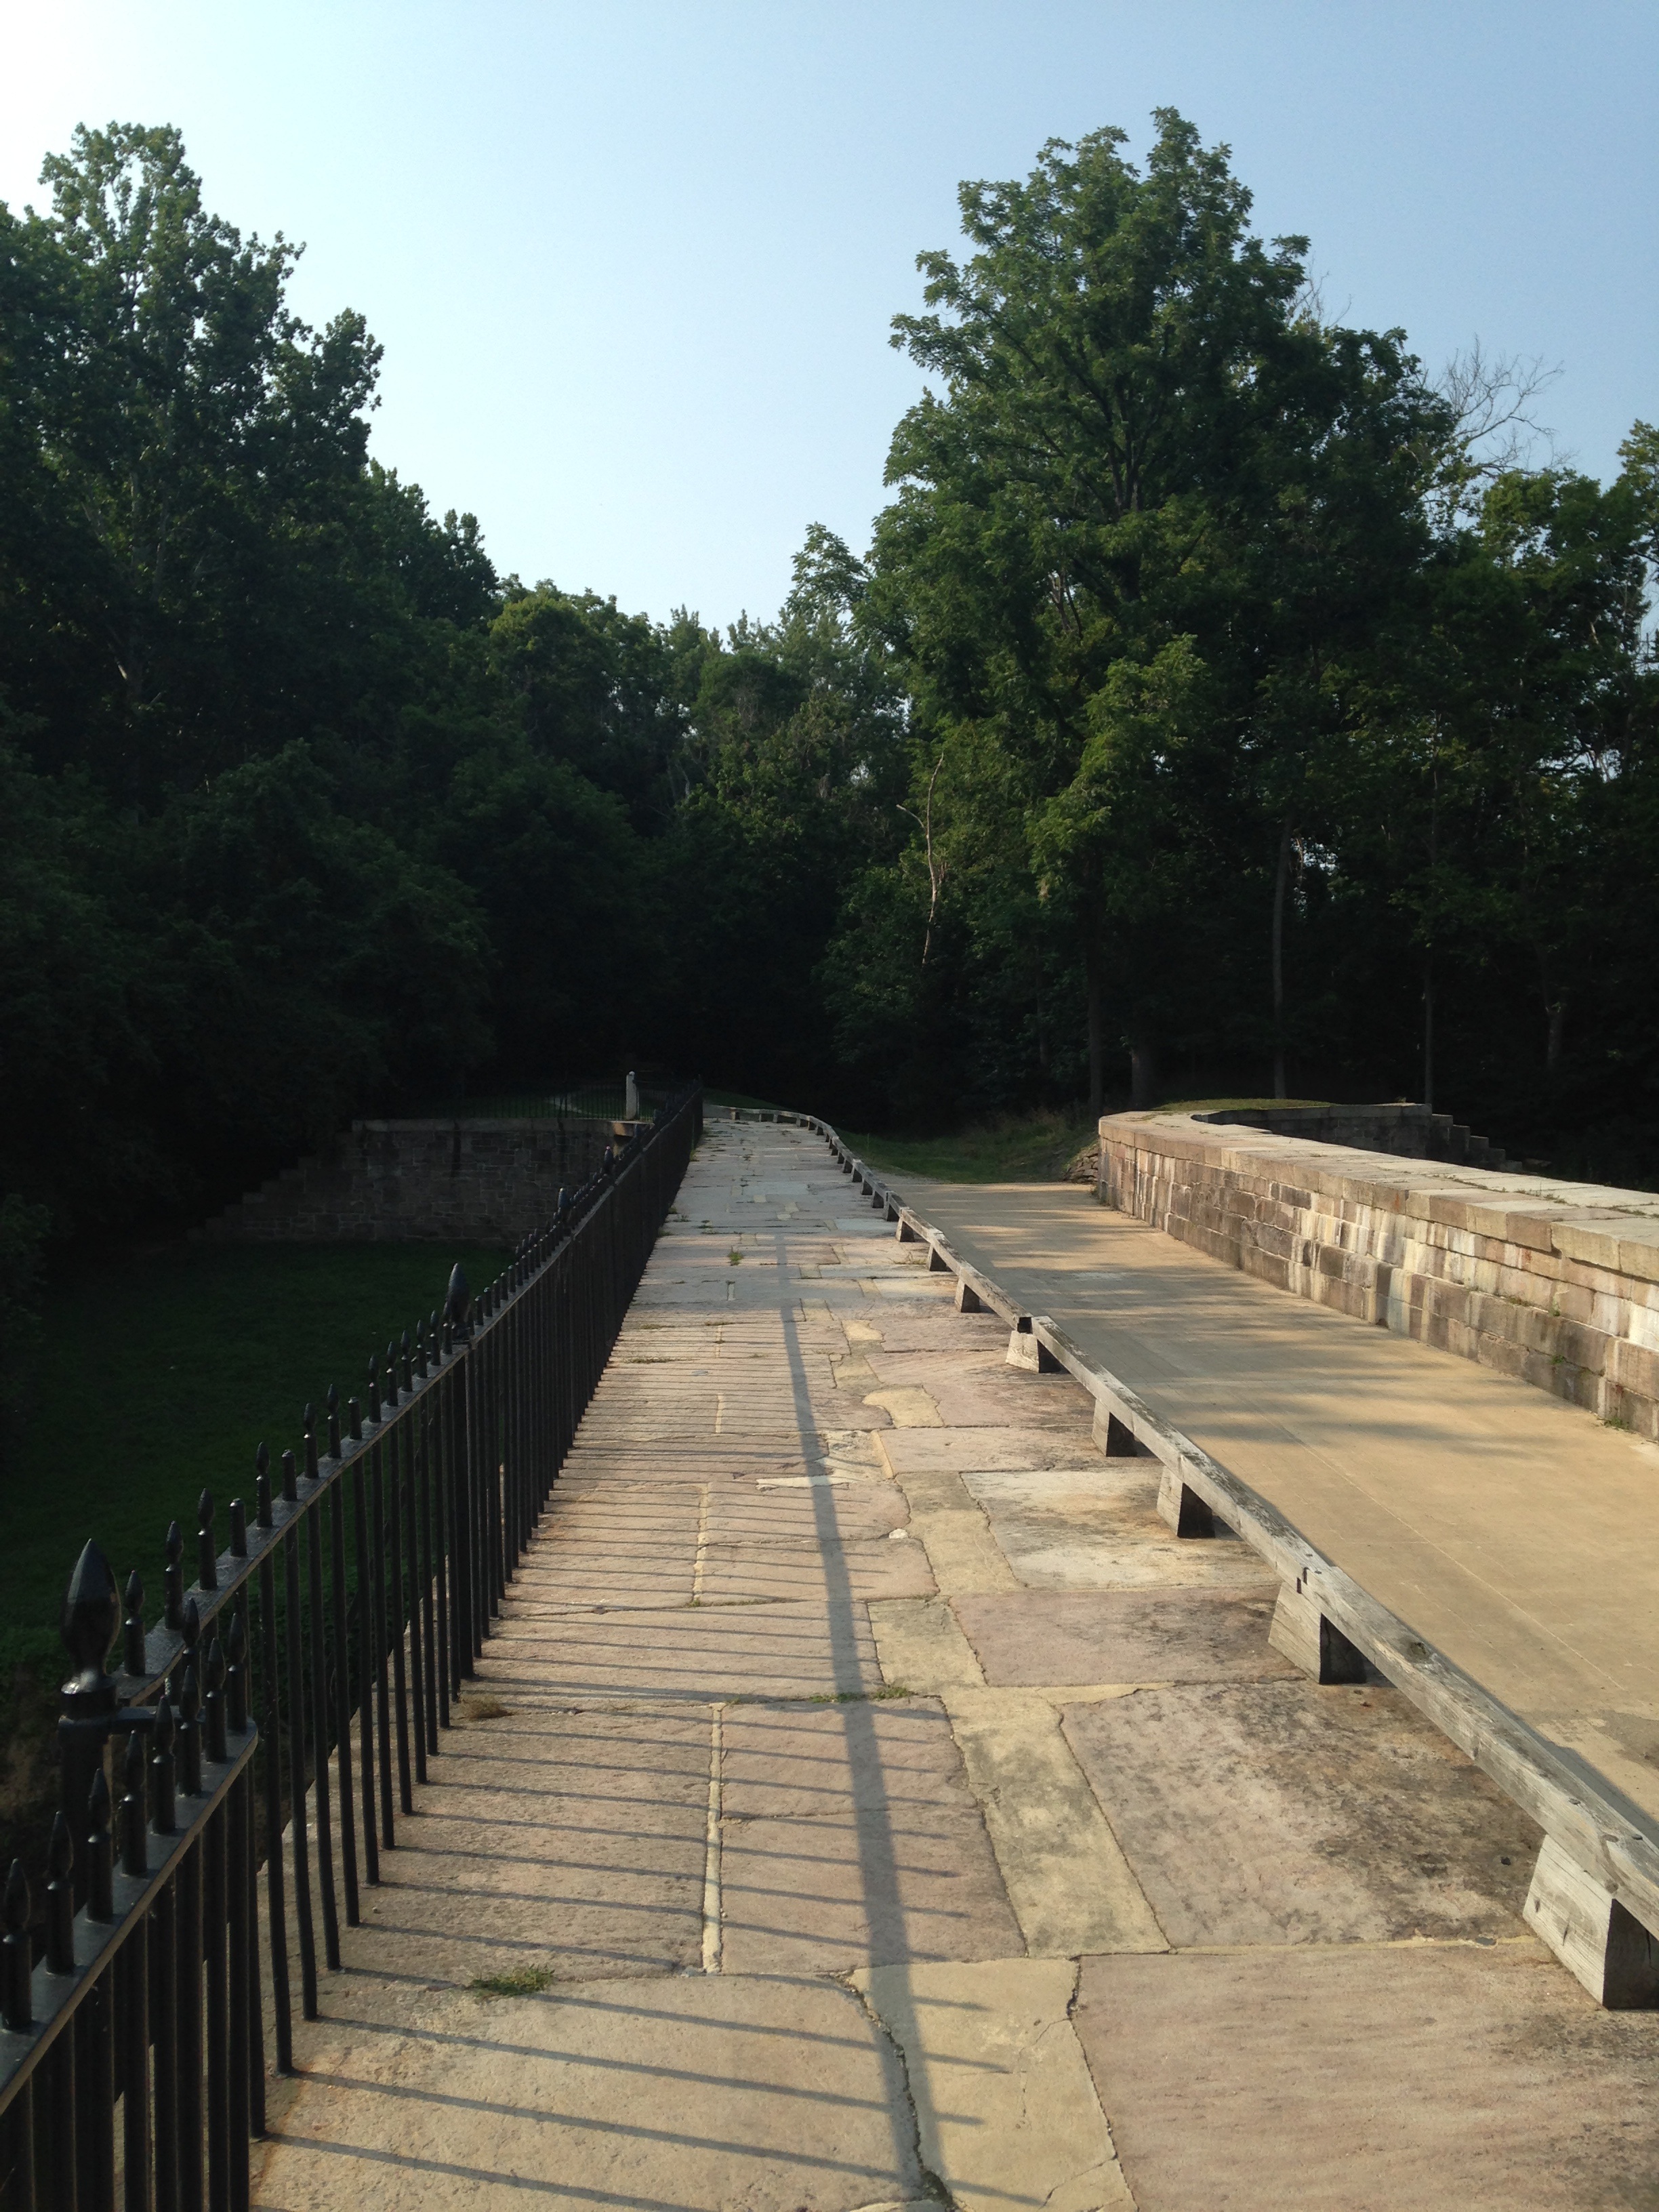
water, architecture, boardwalk, bridge, river, walkway, travel, reservoir, waterway